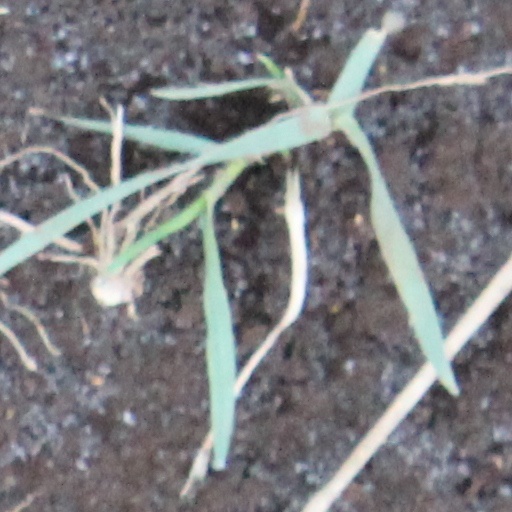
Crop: wheat